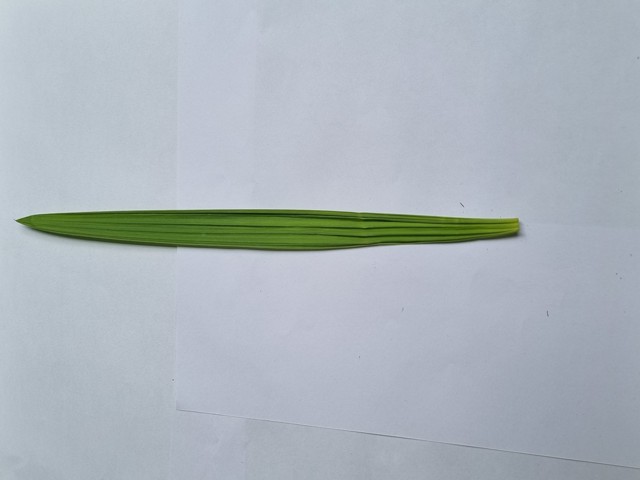
Plant: betal